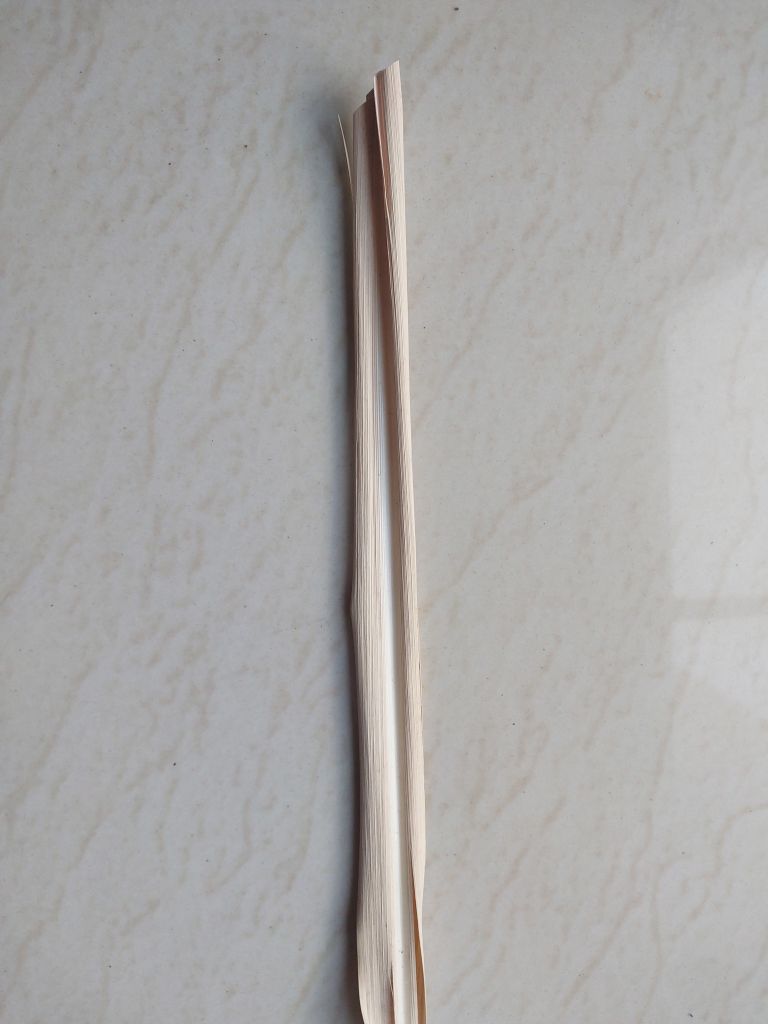
Label: Dried